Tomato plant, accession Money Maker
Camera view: horizontal (90 deg, fisheye); turntable rotation: 30 degrees
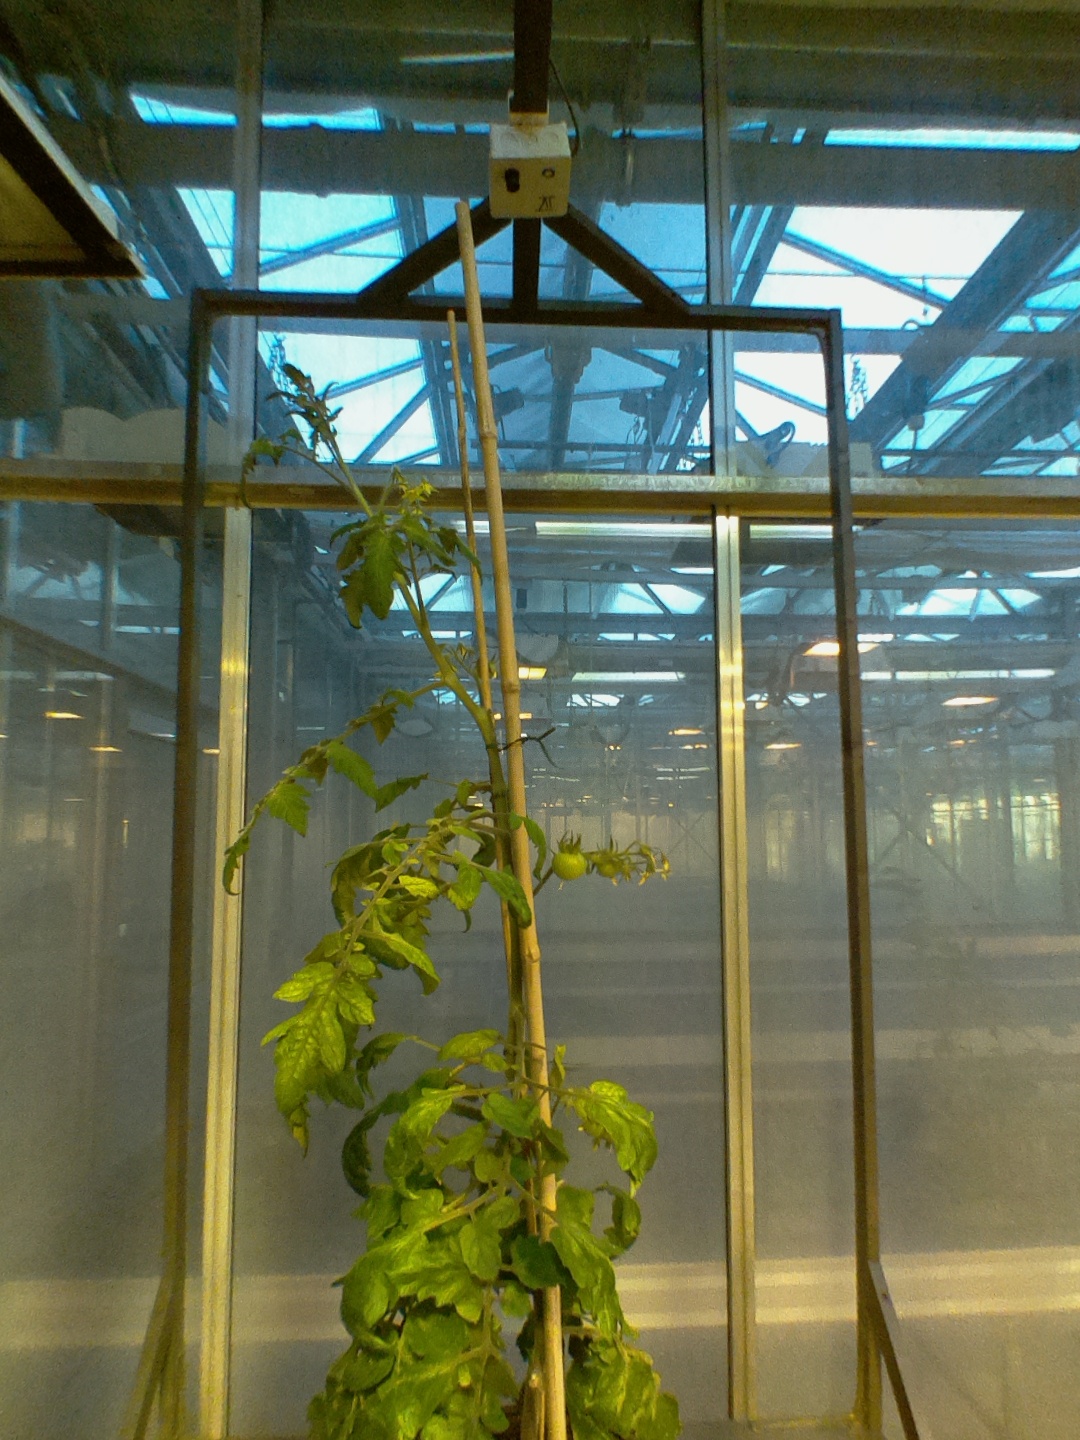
BBCH growth stage 73: 30%-40% of final fruit size